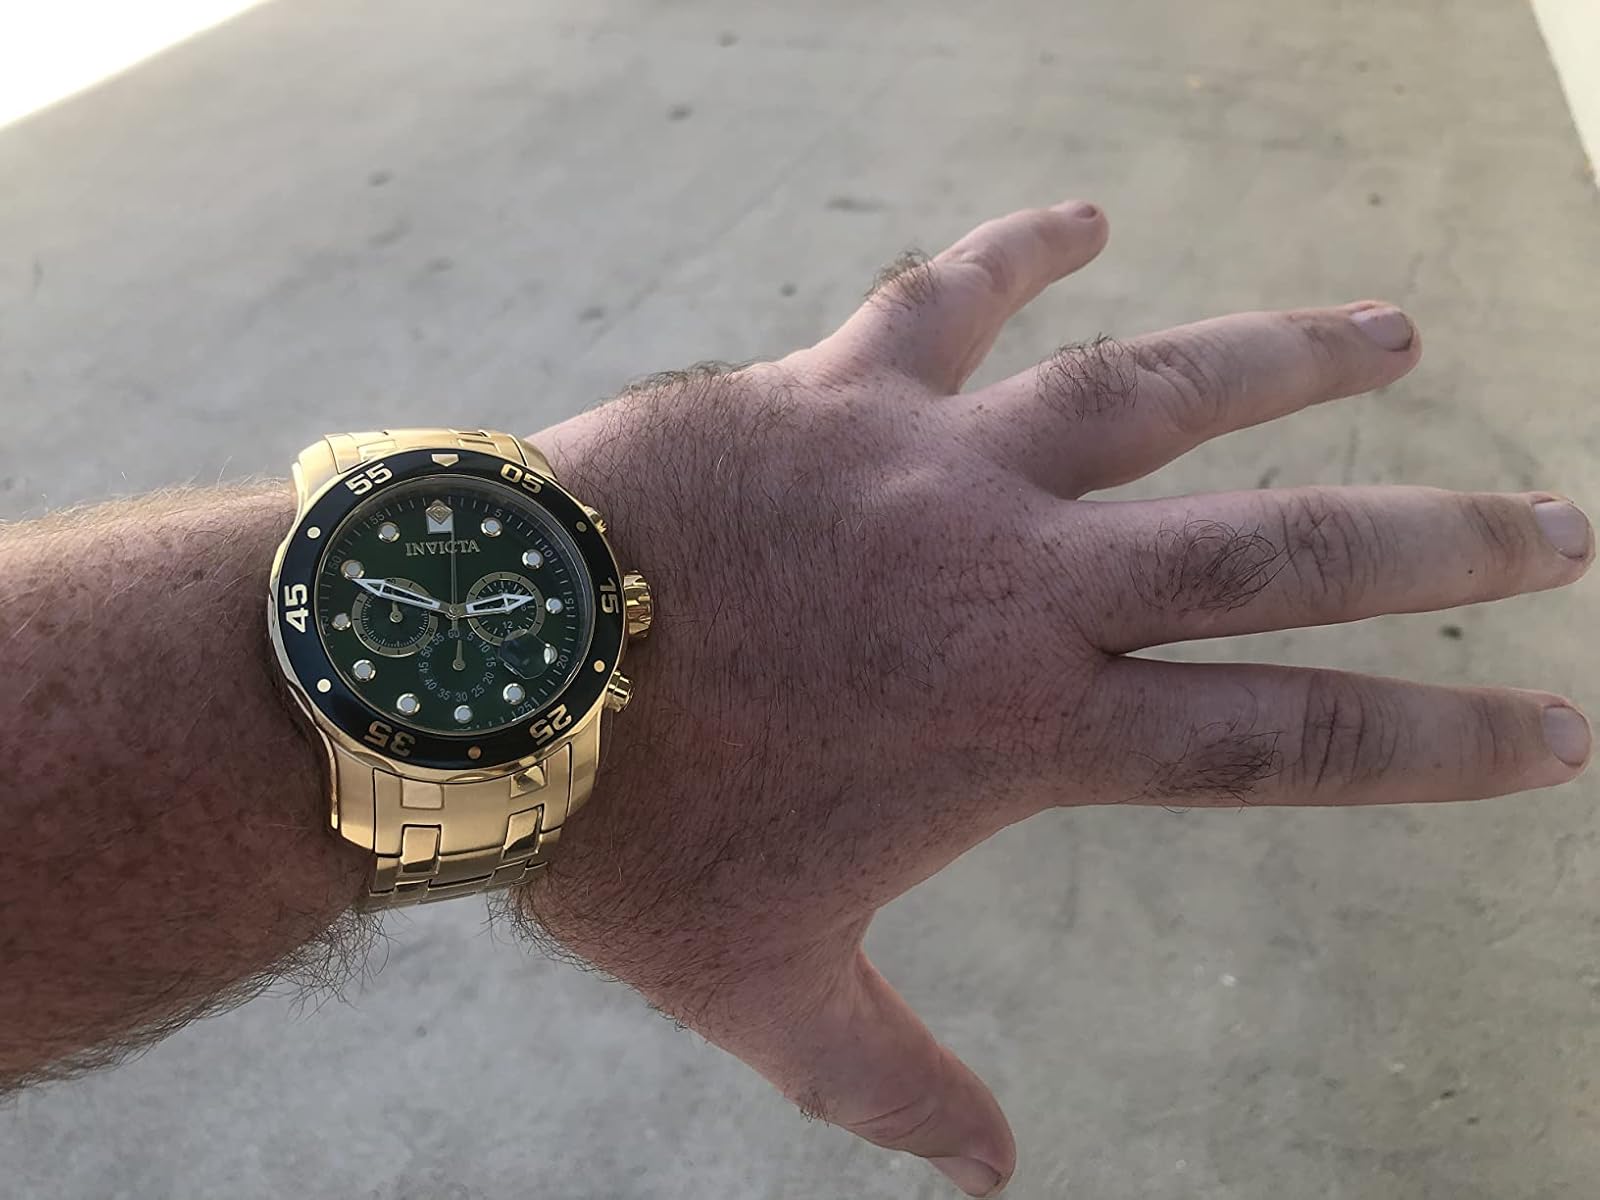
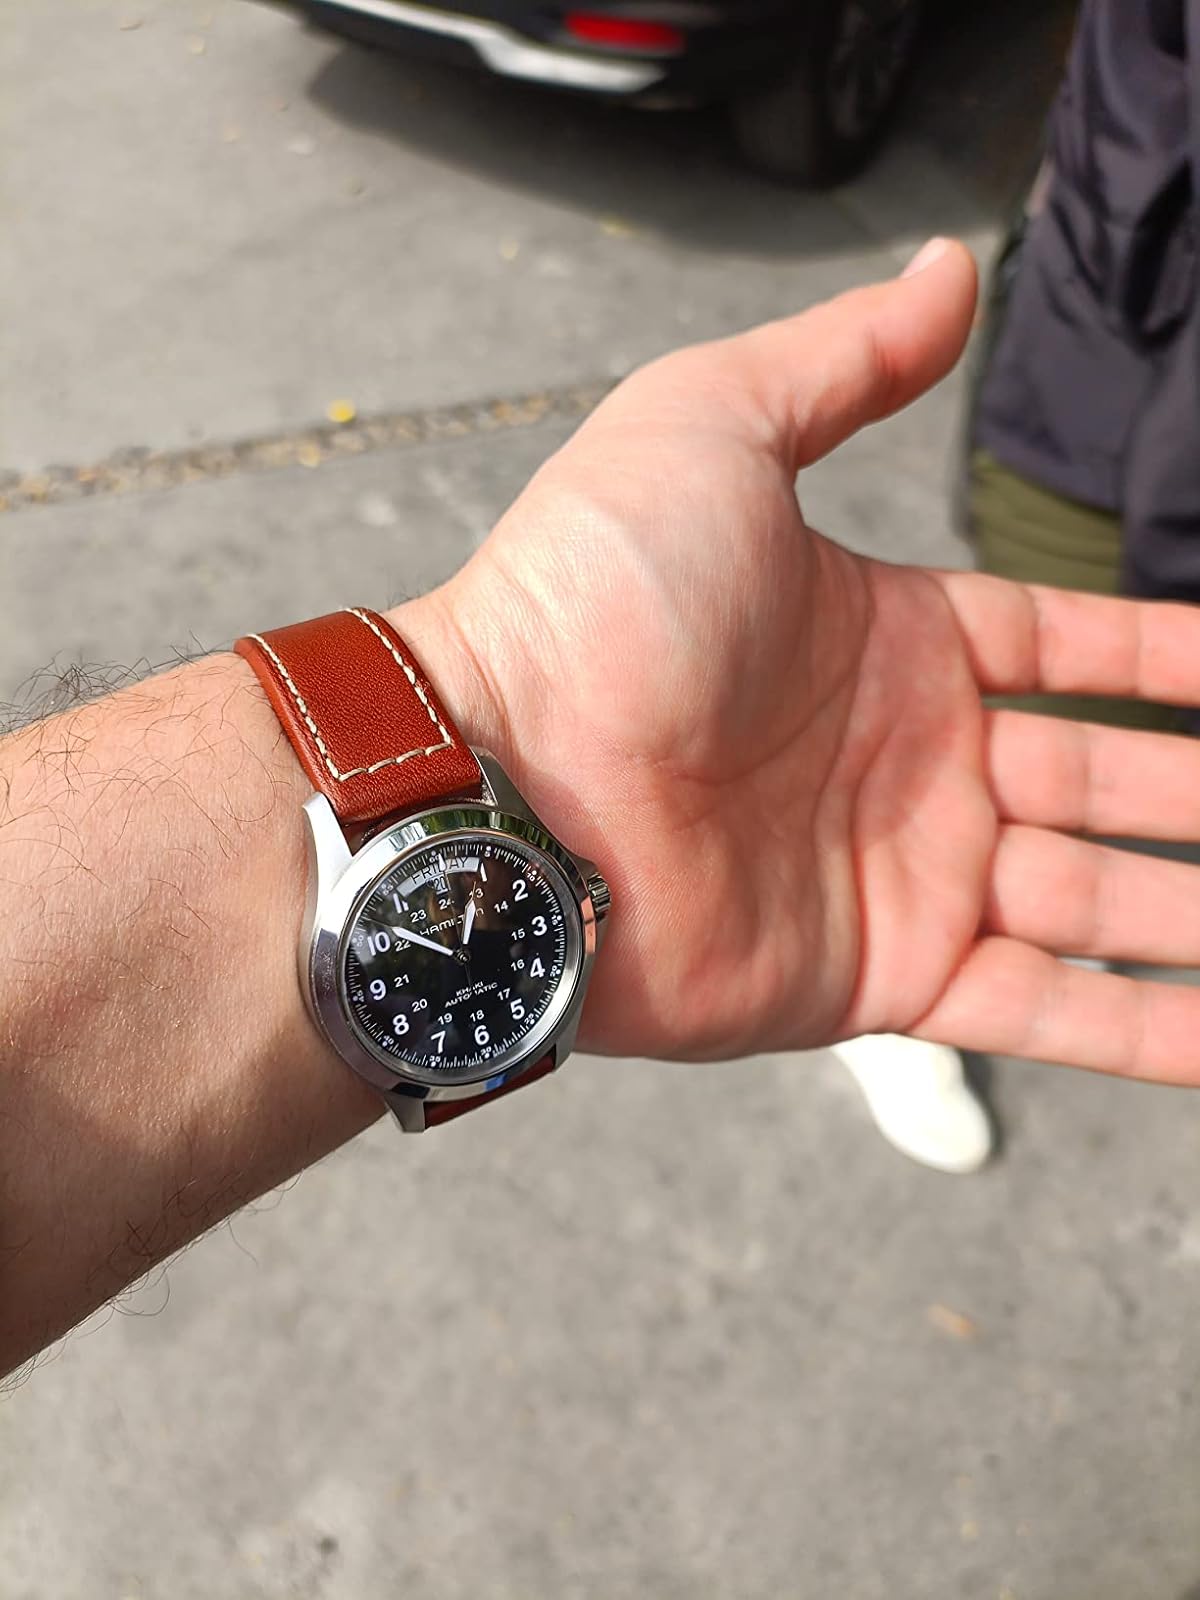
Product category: accessories_watch
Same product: no